Murder of Jullebee Ranara

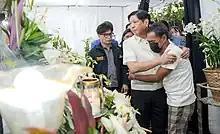
President Bongbong Marcos visits the wake of Ranara in Las Piñas (January 30, 2023)

The Department of Migrant Workers (DMW) led by secretary Susan Ople on January 24 said that they were not considering a total deployment ban for Filipino migrant workers seeking to work in Kuwait finding the Kuwait authorities' actions on the case swift although the department is looking to impose additional safeguards.